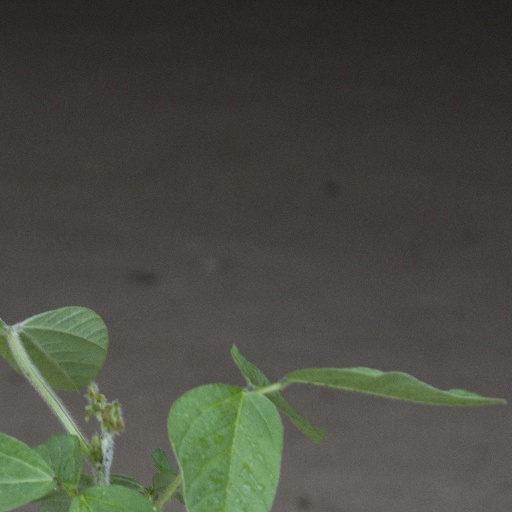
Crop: soybean